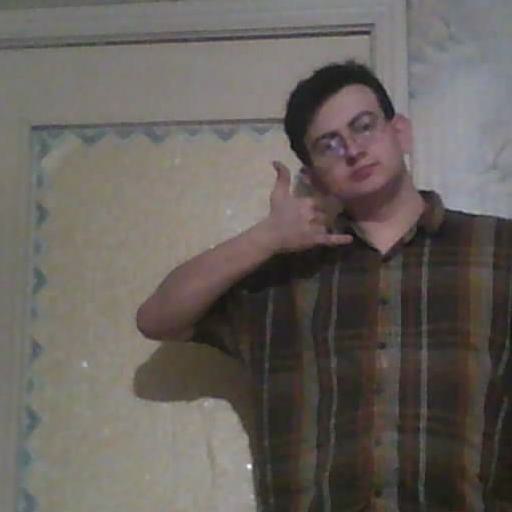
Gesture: call